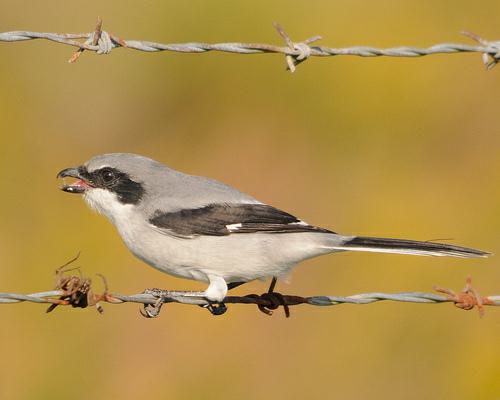
A photo of a loggerhead shrike